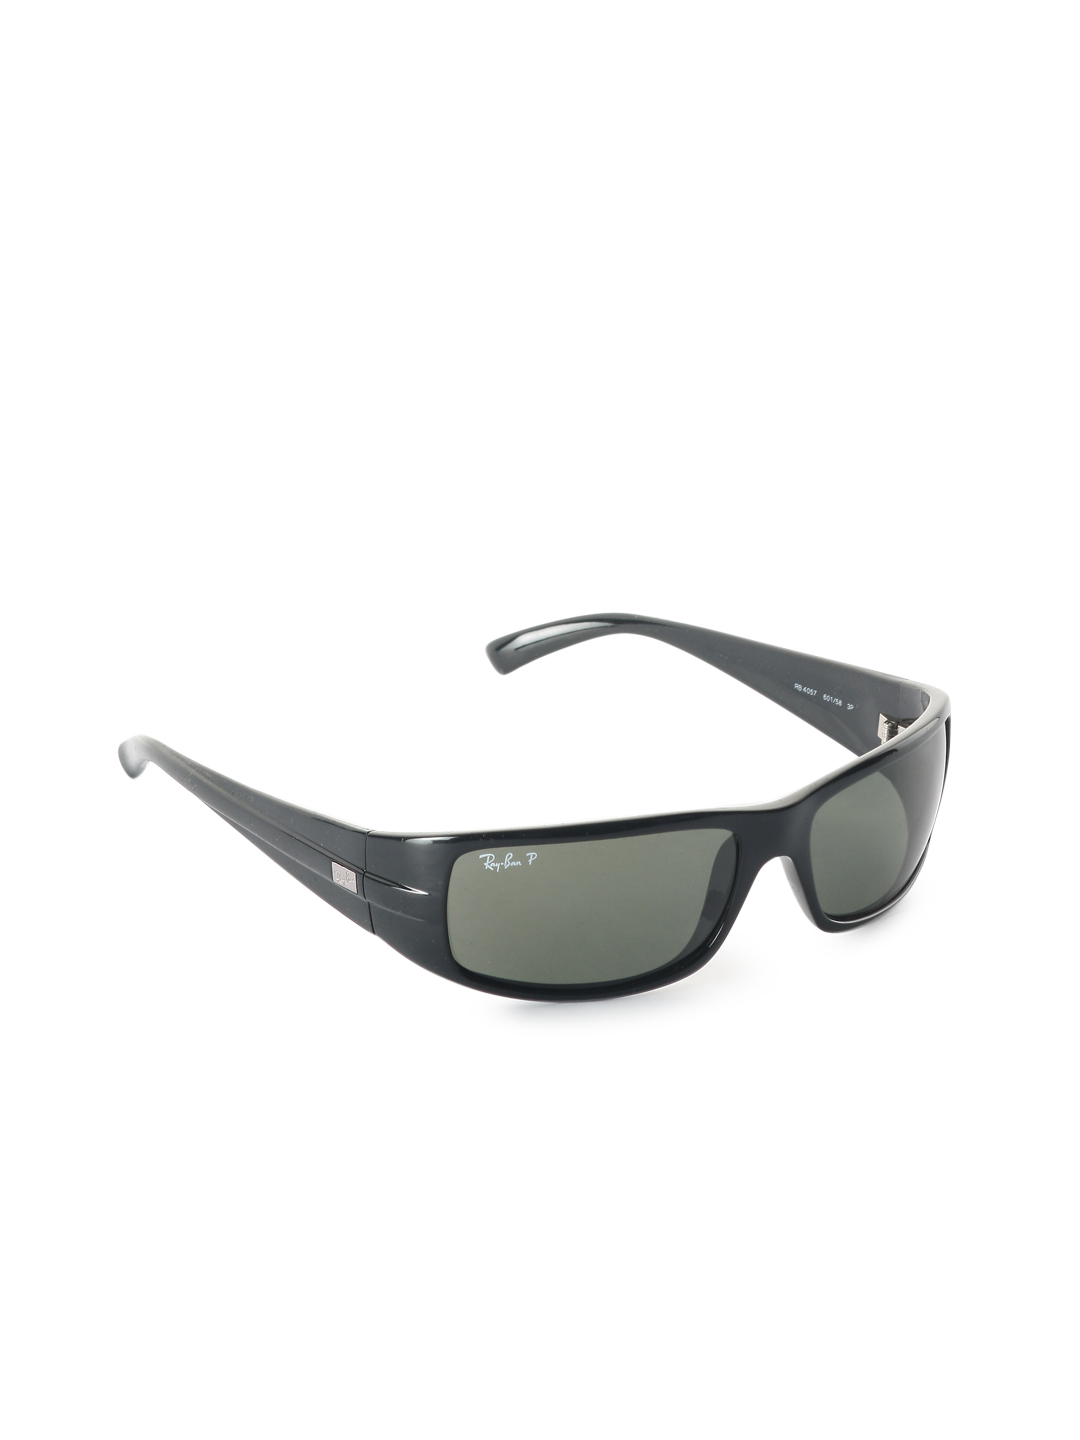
Ray-Ban Men High Street Black Sunglasses
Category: Accessories / Eyewear / Sunglasses
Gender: Men
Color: Black
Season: Winter 2016
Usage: Casual